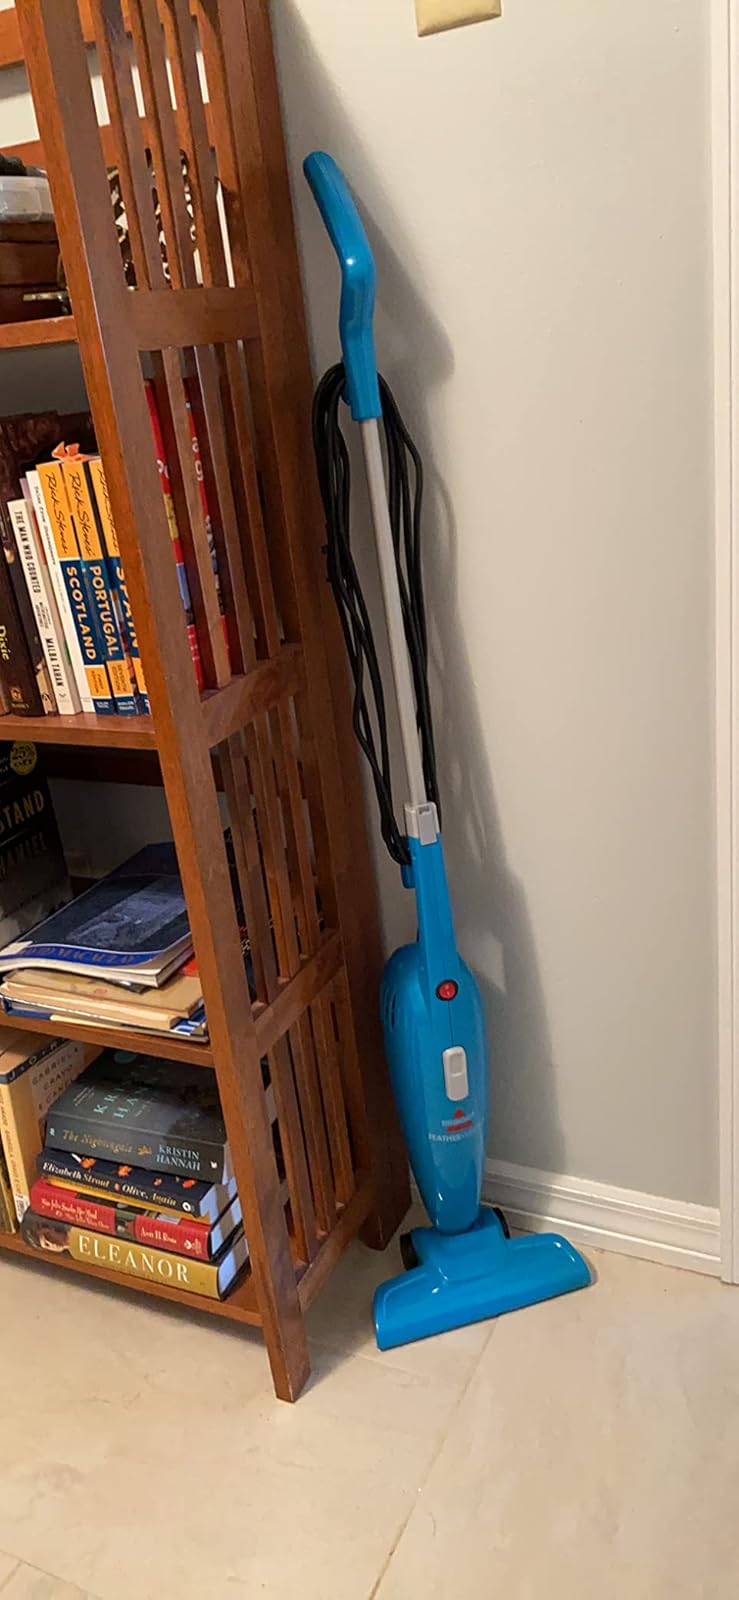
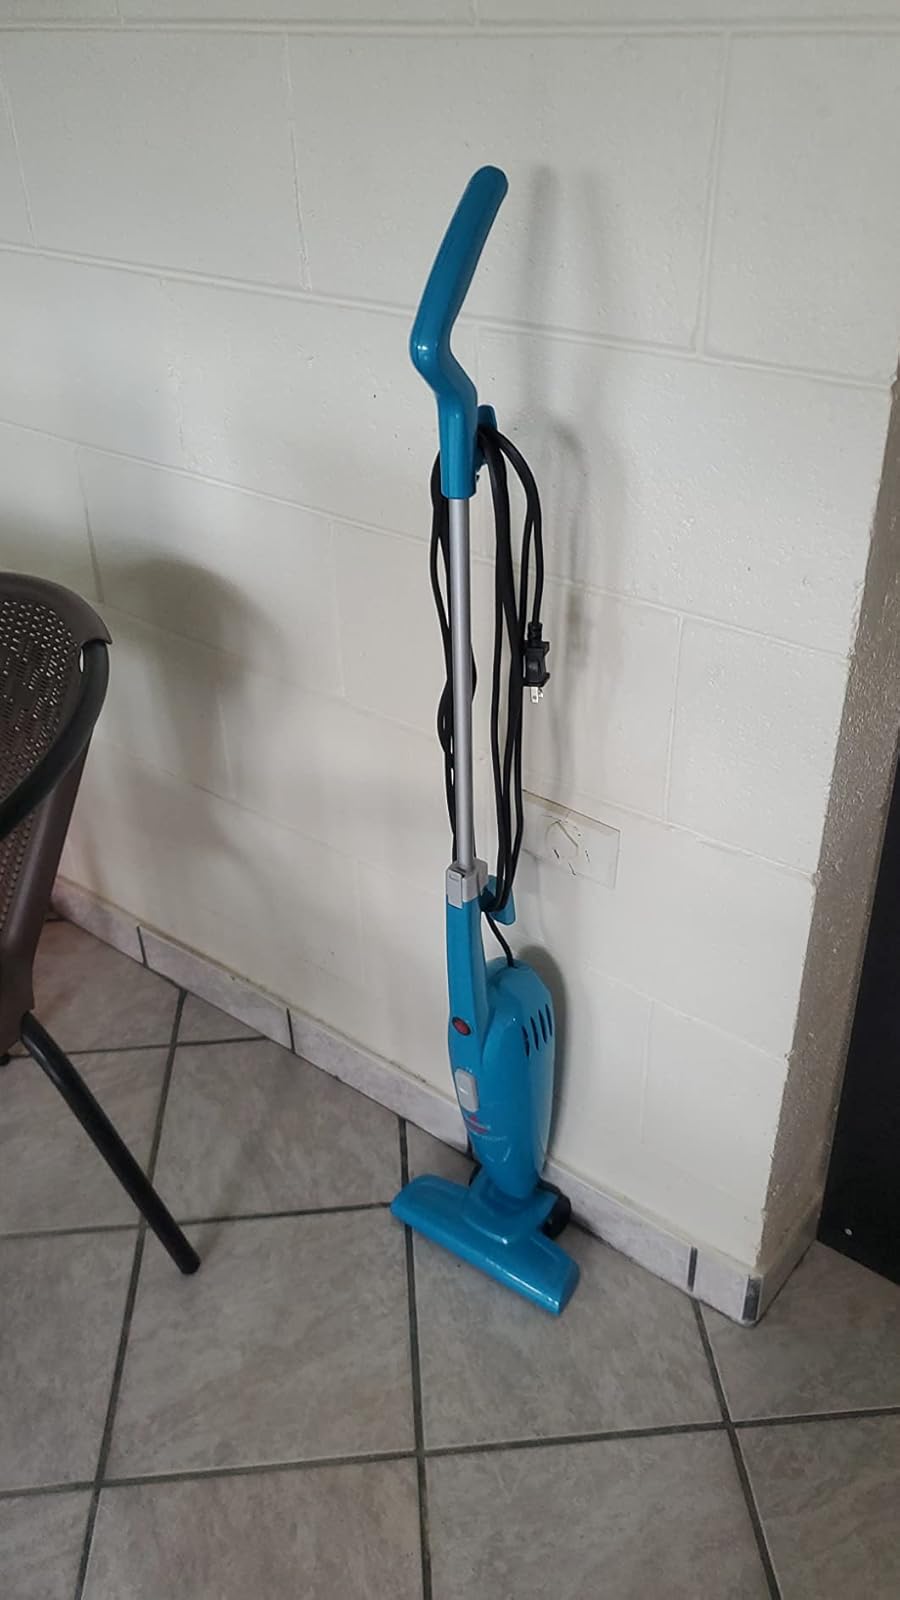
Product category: items_vacuum
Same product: yes